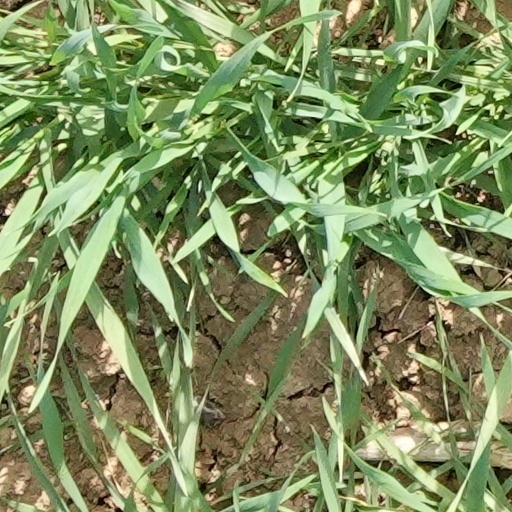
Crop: wheat